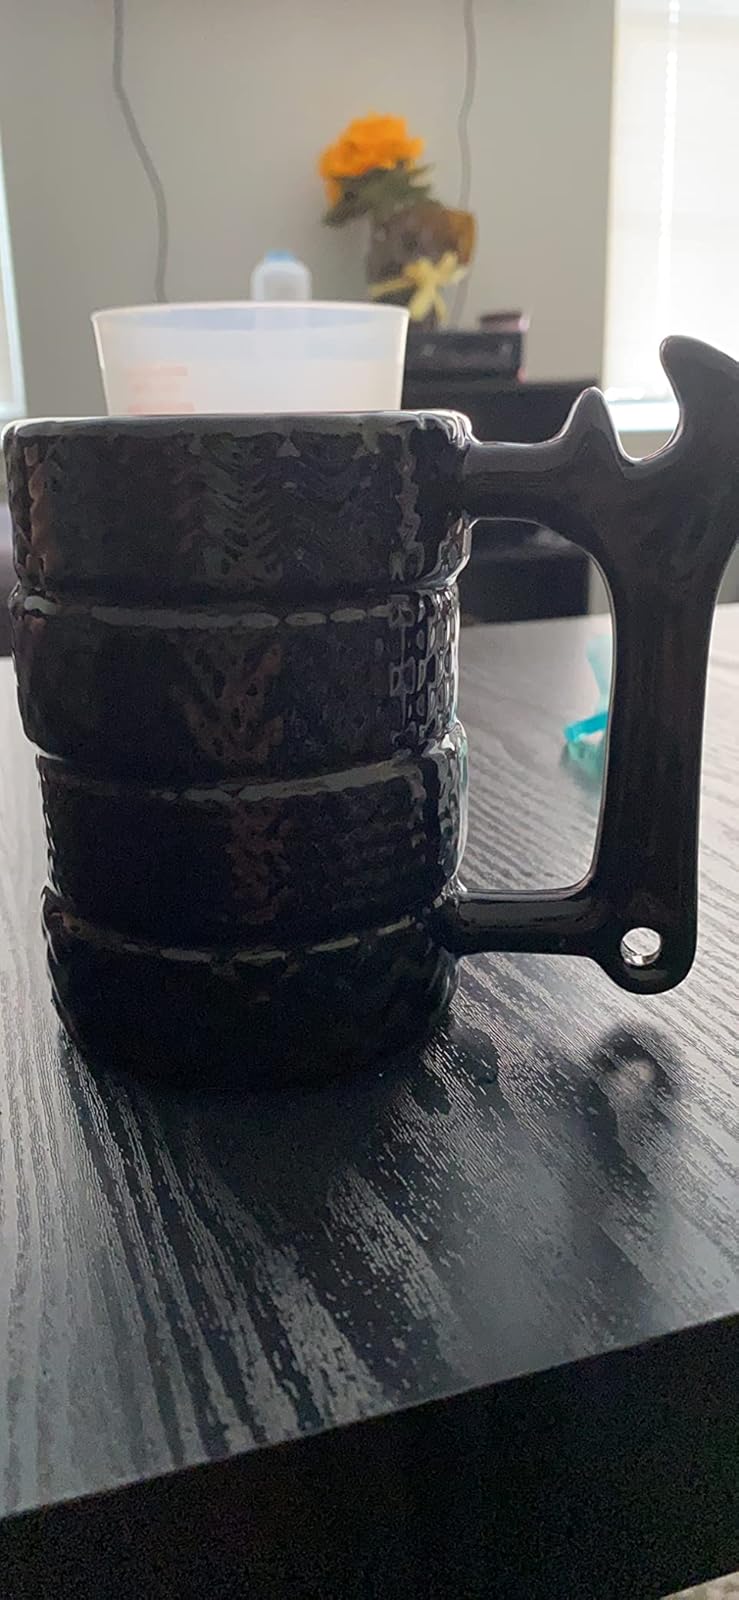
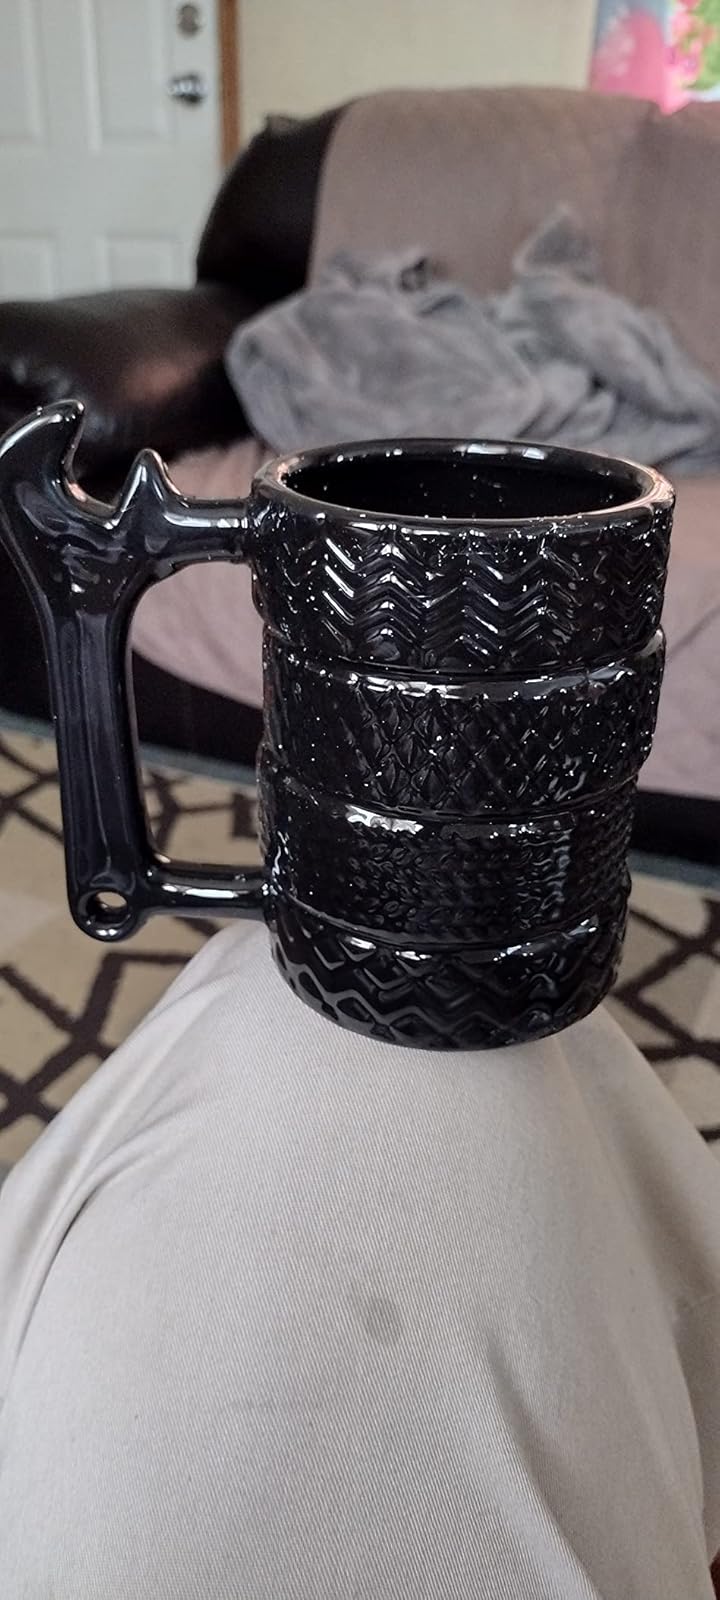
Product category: items_mug
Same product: yes